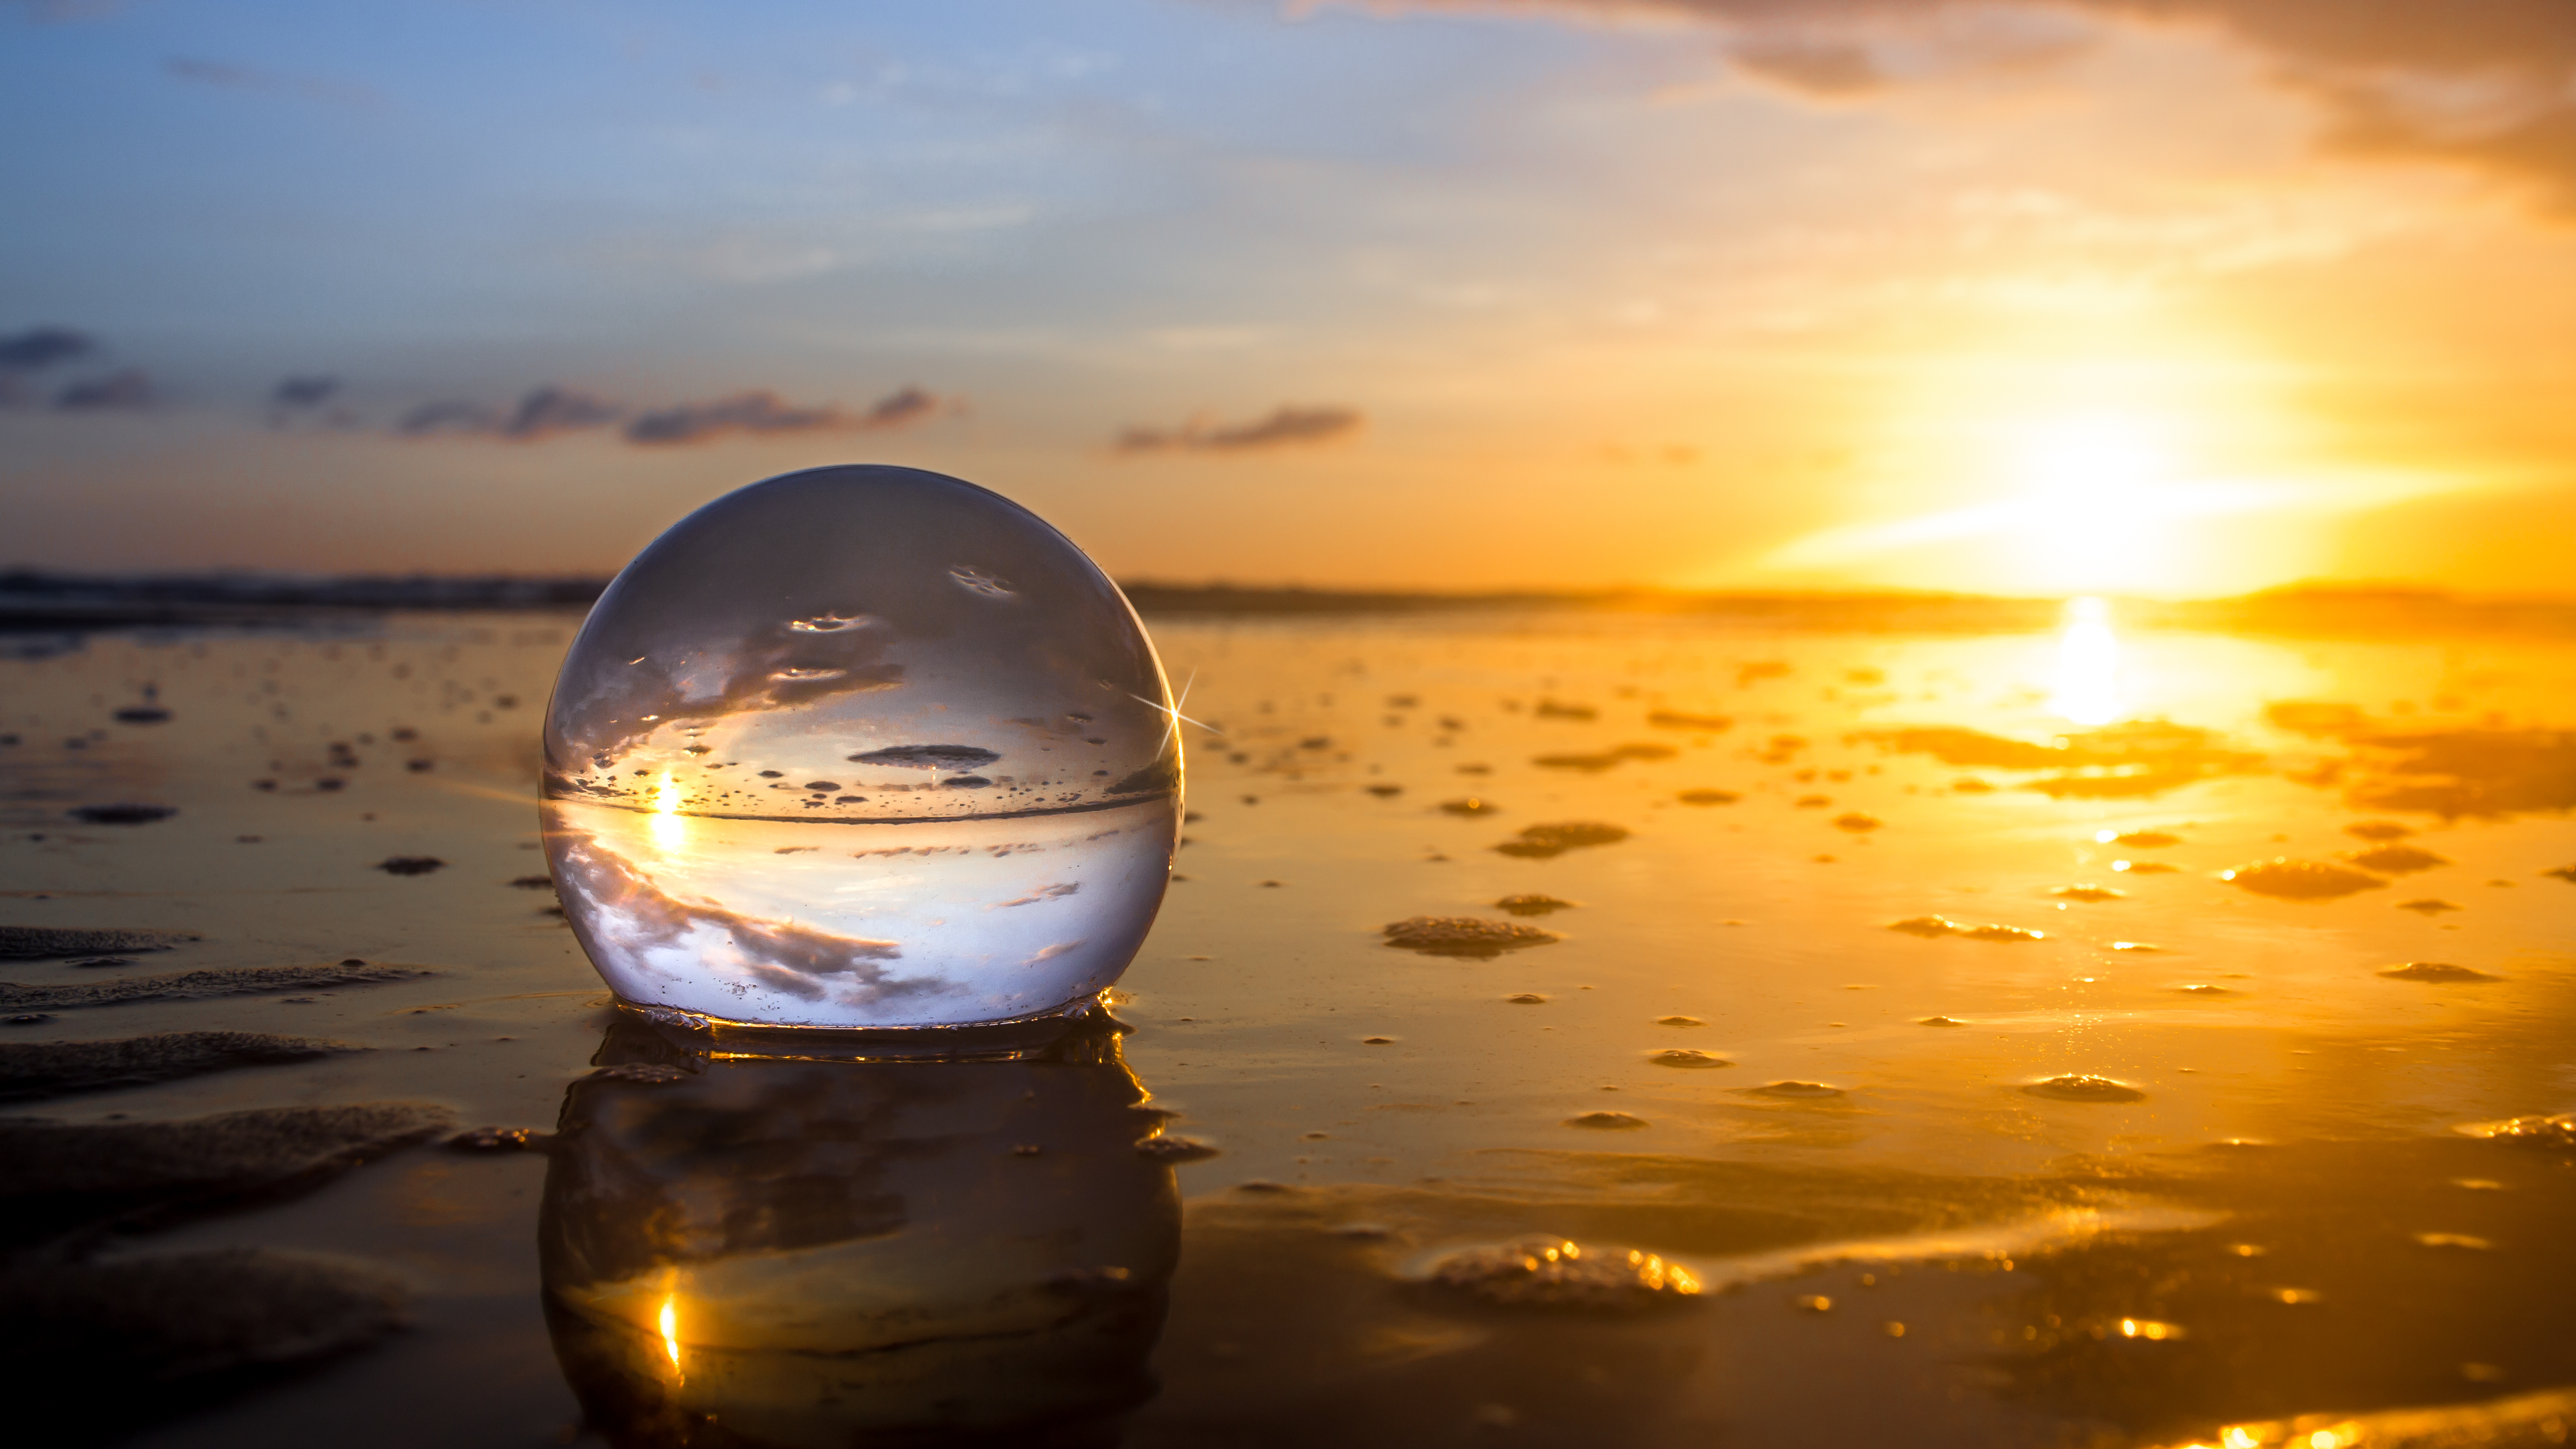
glass, water, ocean, sun, sunrise, sphere, reflection, light, sky, morning, focus, sea, seaside, art, sunset, sunlight, horizon, cloud, calm, lighting, atmosphere, photography, landscape, wave, evening, coast, beach, still life photography